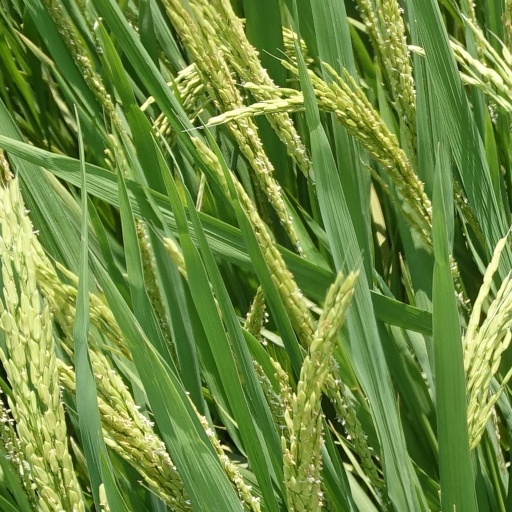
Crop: rice